Namárië

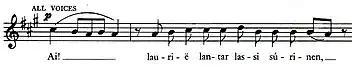
A line of sheet music in Gregorian chant style

Namárië was set to music by Donald Swann with Tolkien's help: Swann proposed a setting, but Tolkien replied that he had a different setting in mind, and hummed a Gregorian chant. Swann took this up, feeling that it worked perfectly with the poem, commenting: